Wilmington, Chadbourn and Conway Railroad

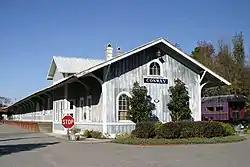
Conway depot (built in 1928 by the Atlantic Coast Line)

The line was sold at foreclosure in 1895 and renamed the Wilmington and Conway Railroad. The following year, the Wilmington and Conway was sold to the Wilmington, Columbia and Augusta Railroad (the successor of the Wilmington and Manchester Railroad).